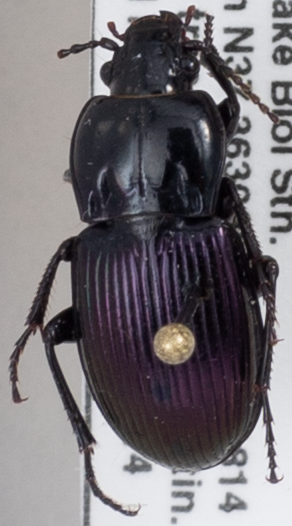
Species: Myas cyanescens
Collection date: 2018-08-14
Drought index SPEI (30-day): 1.962
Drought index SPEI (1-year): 0.47
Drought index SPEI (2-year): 0.694